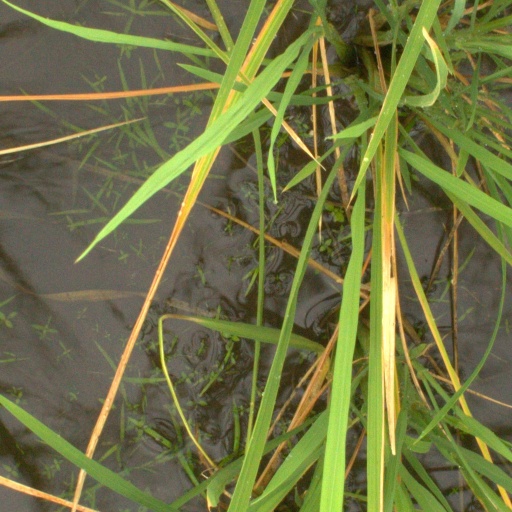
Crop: rice